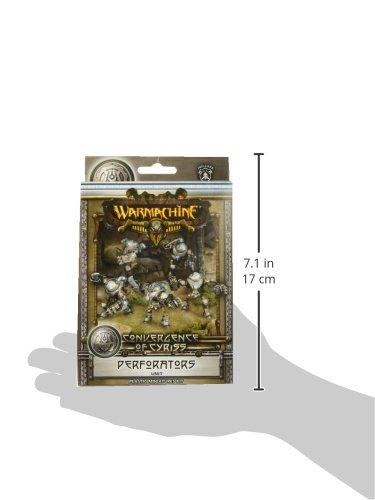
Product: Privateer Press Warmachine - Convergence of Cyriss - Perforators Model Kit
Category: Toys & Games | Hobbies | Models & Model Kits | Model Kits | Figure Kits
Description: Great Condition.
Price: $24.00